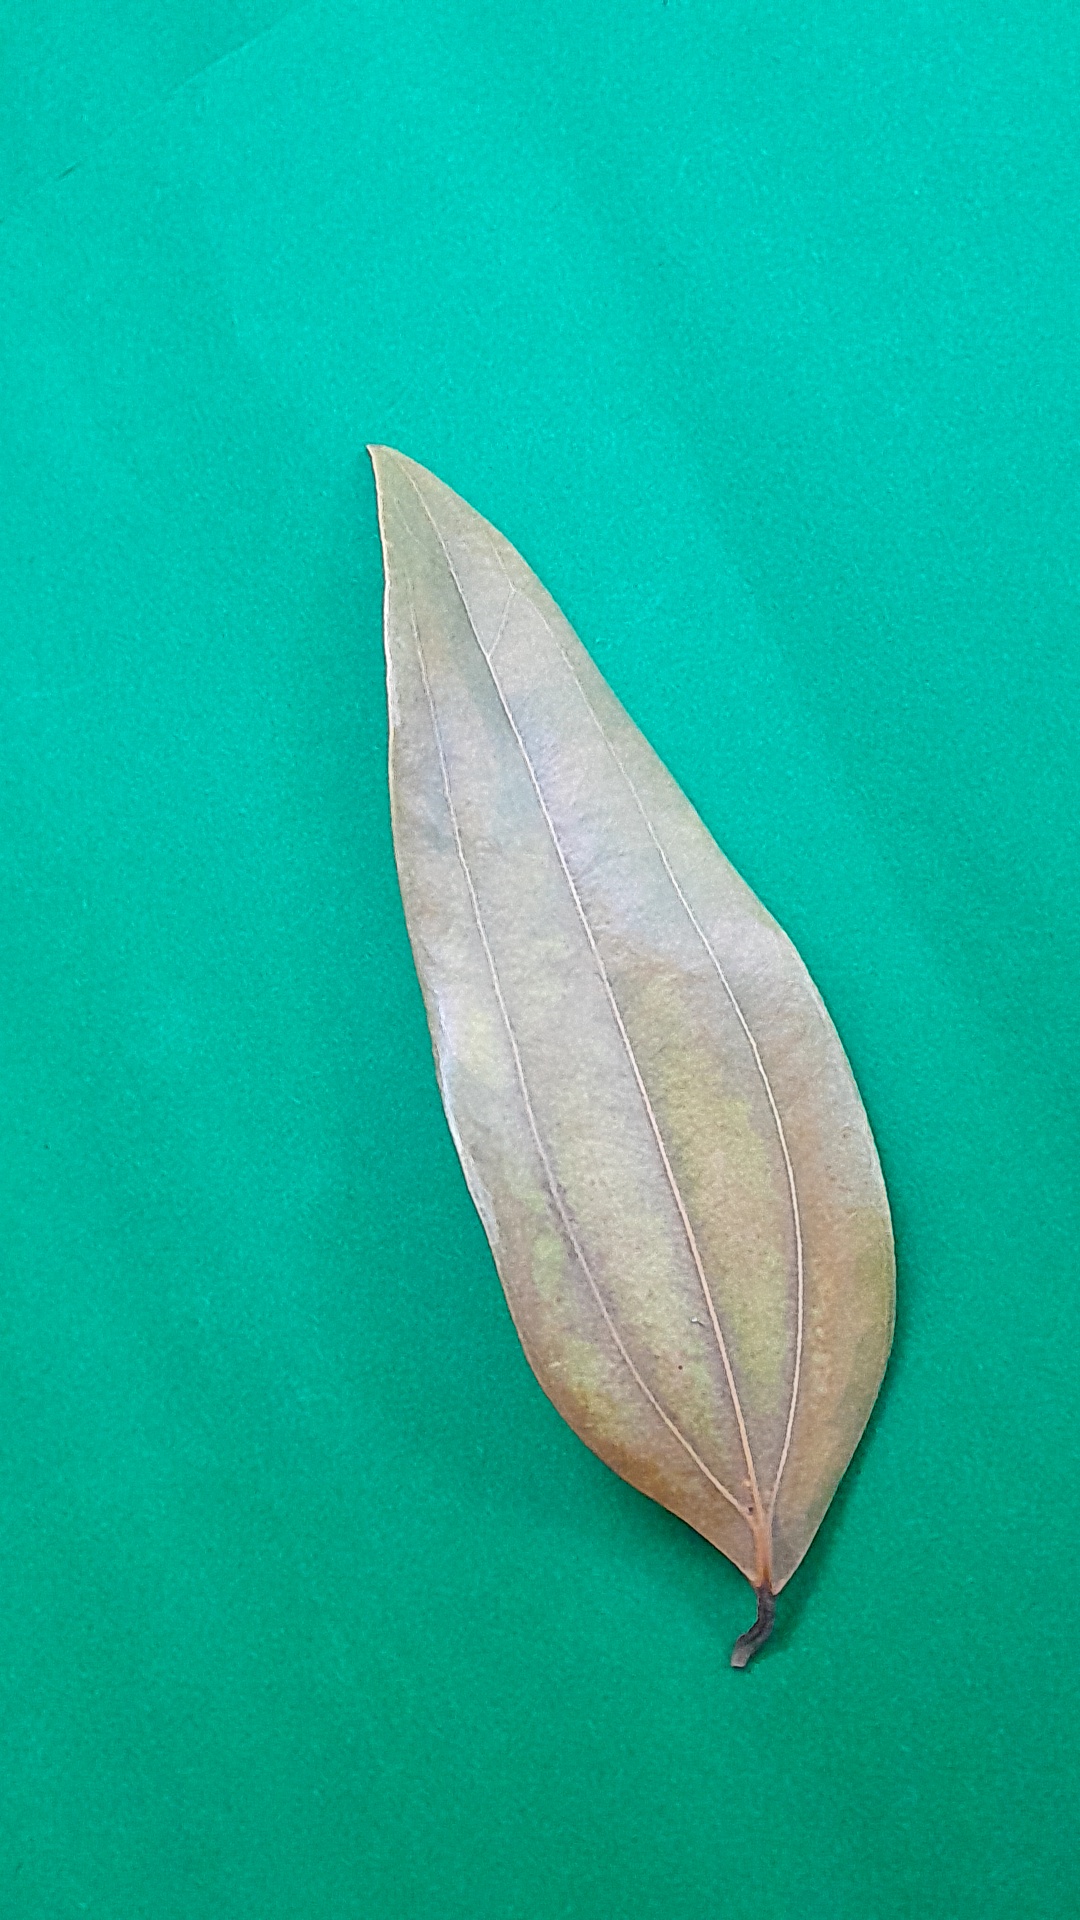
Label: Dry Leaf